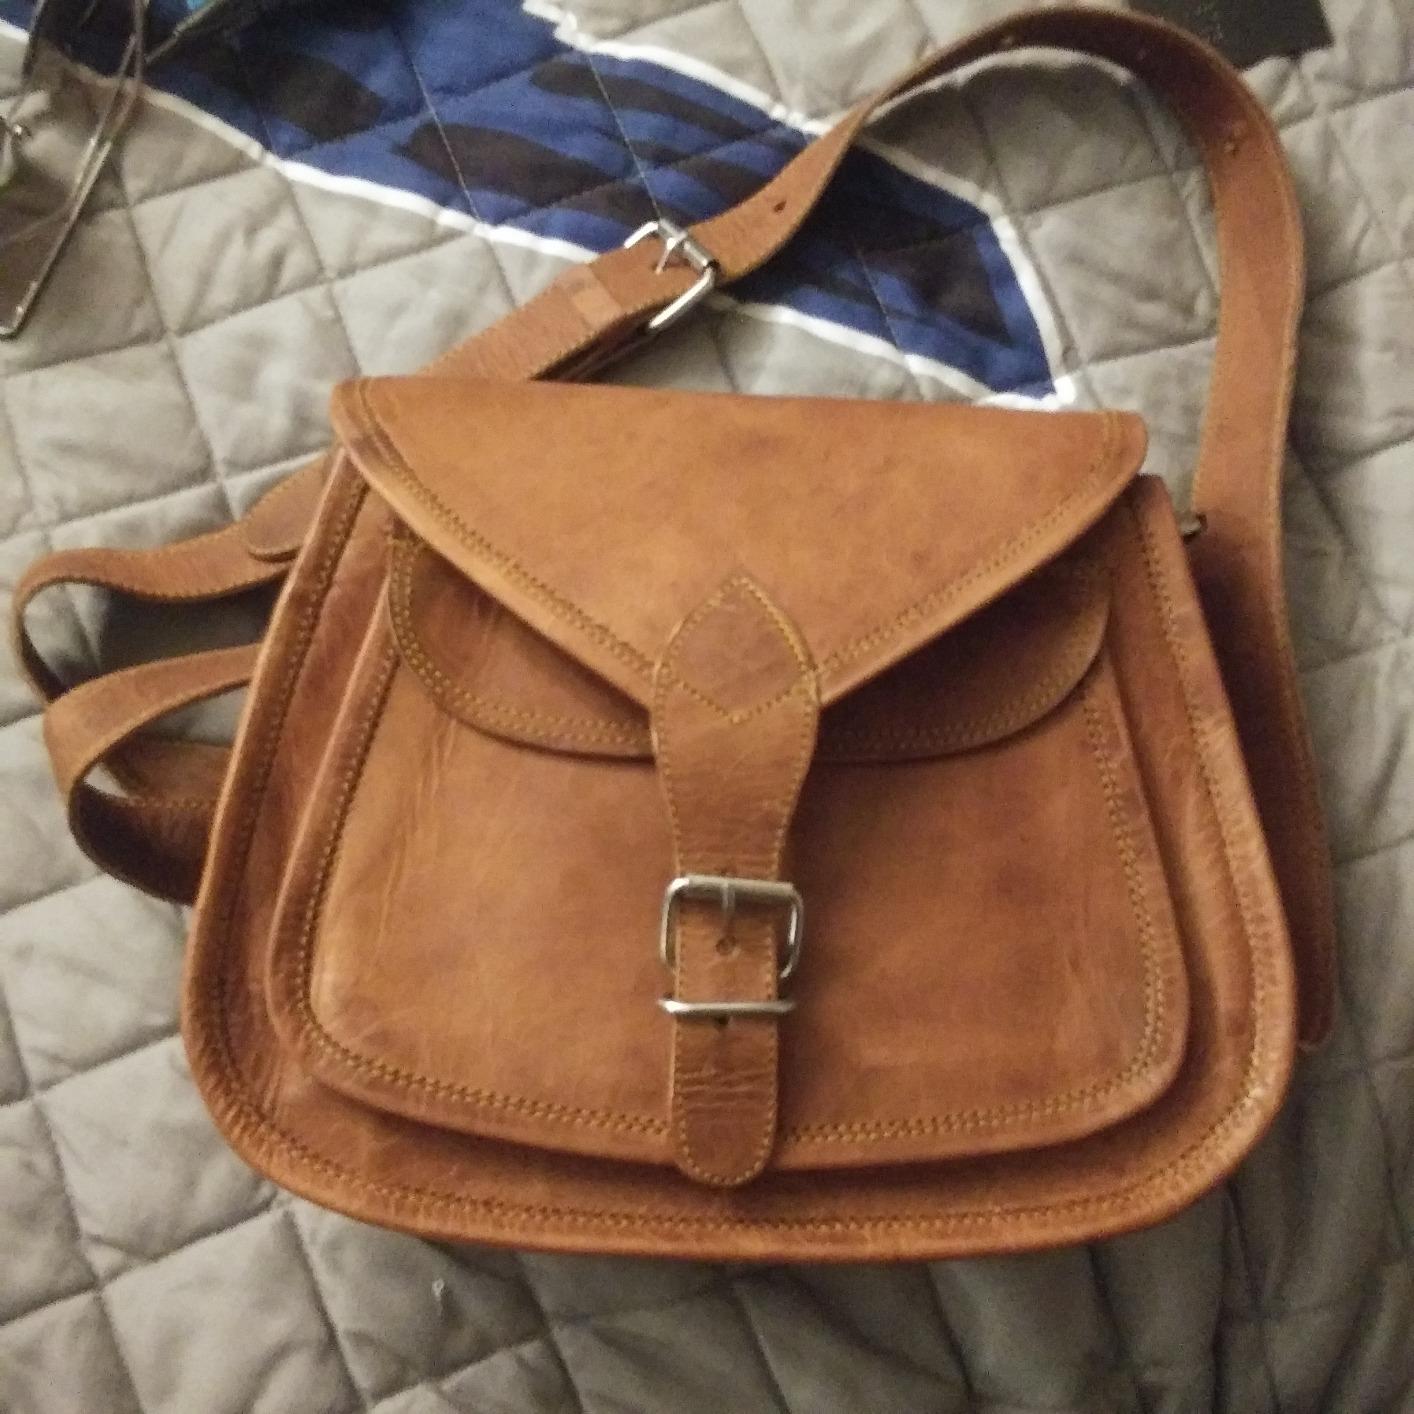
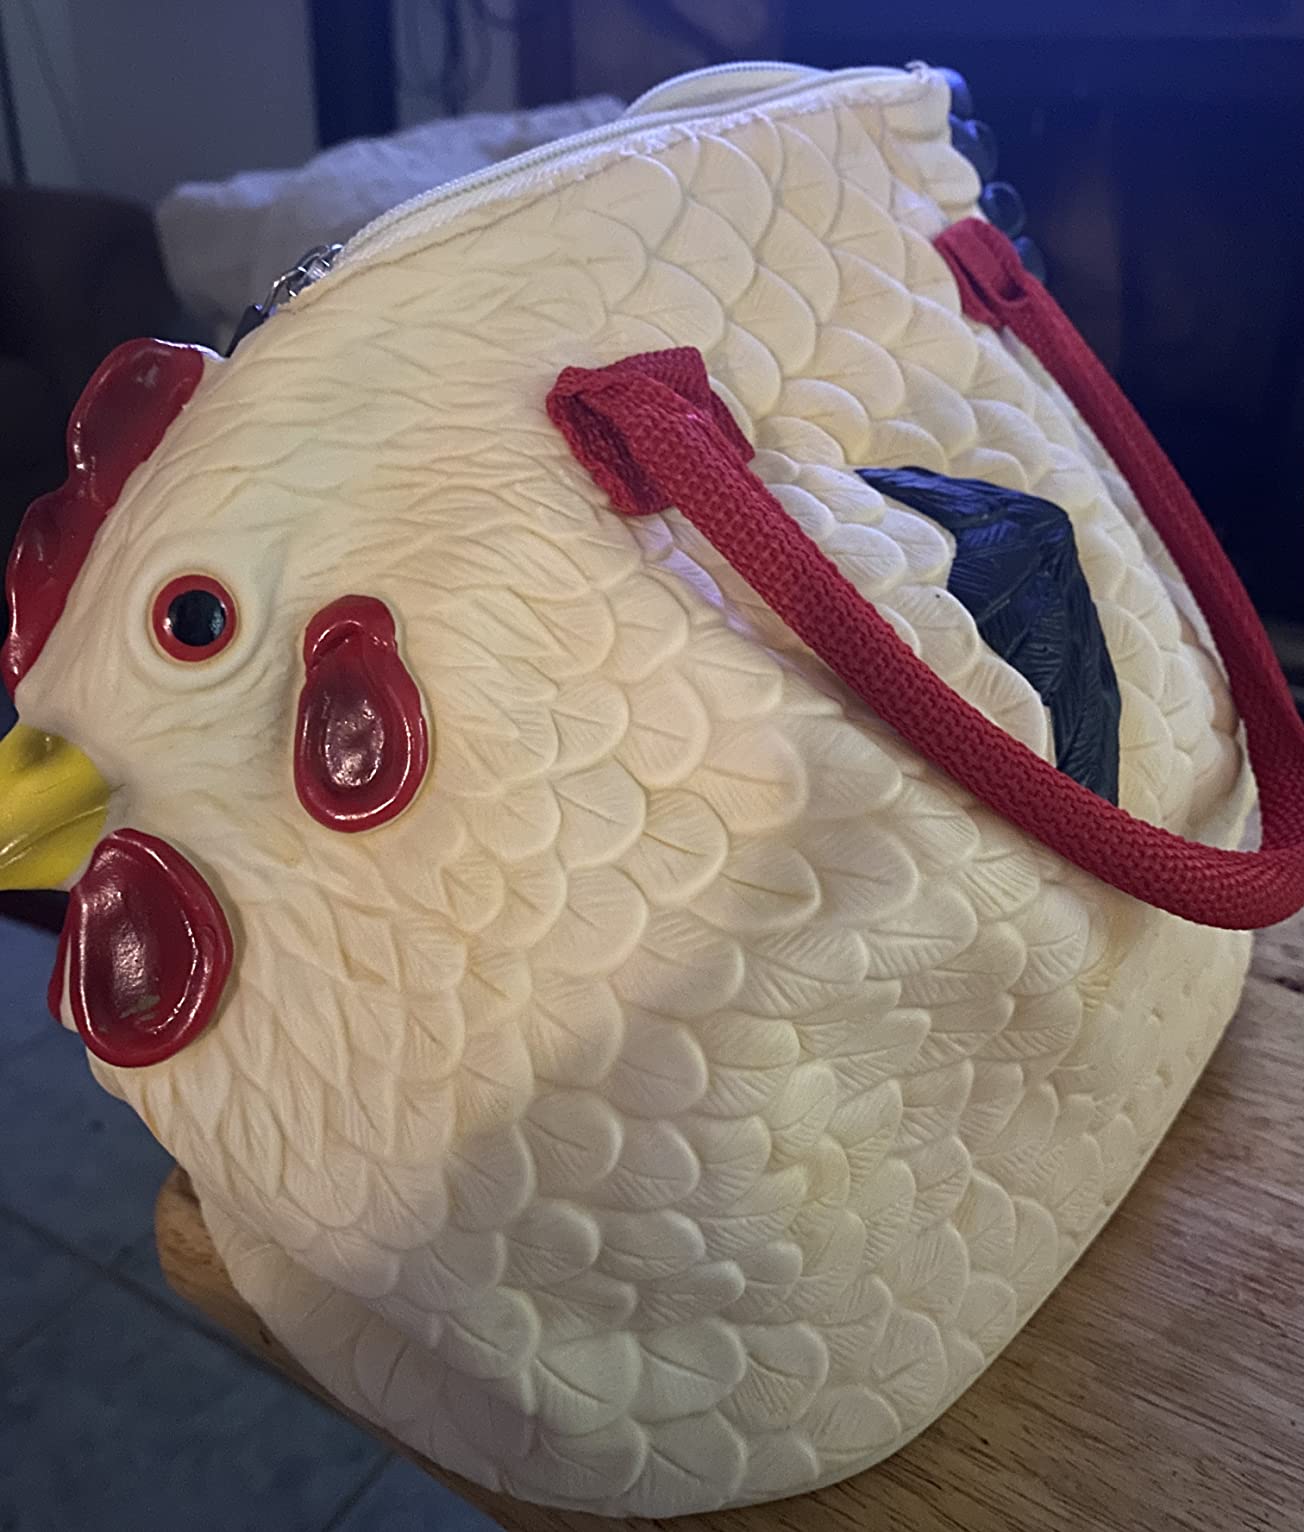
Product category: accessories_handbag
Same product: no